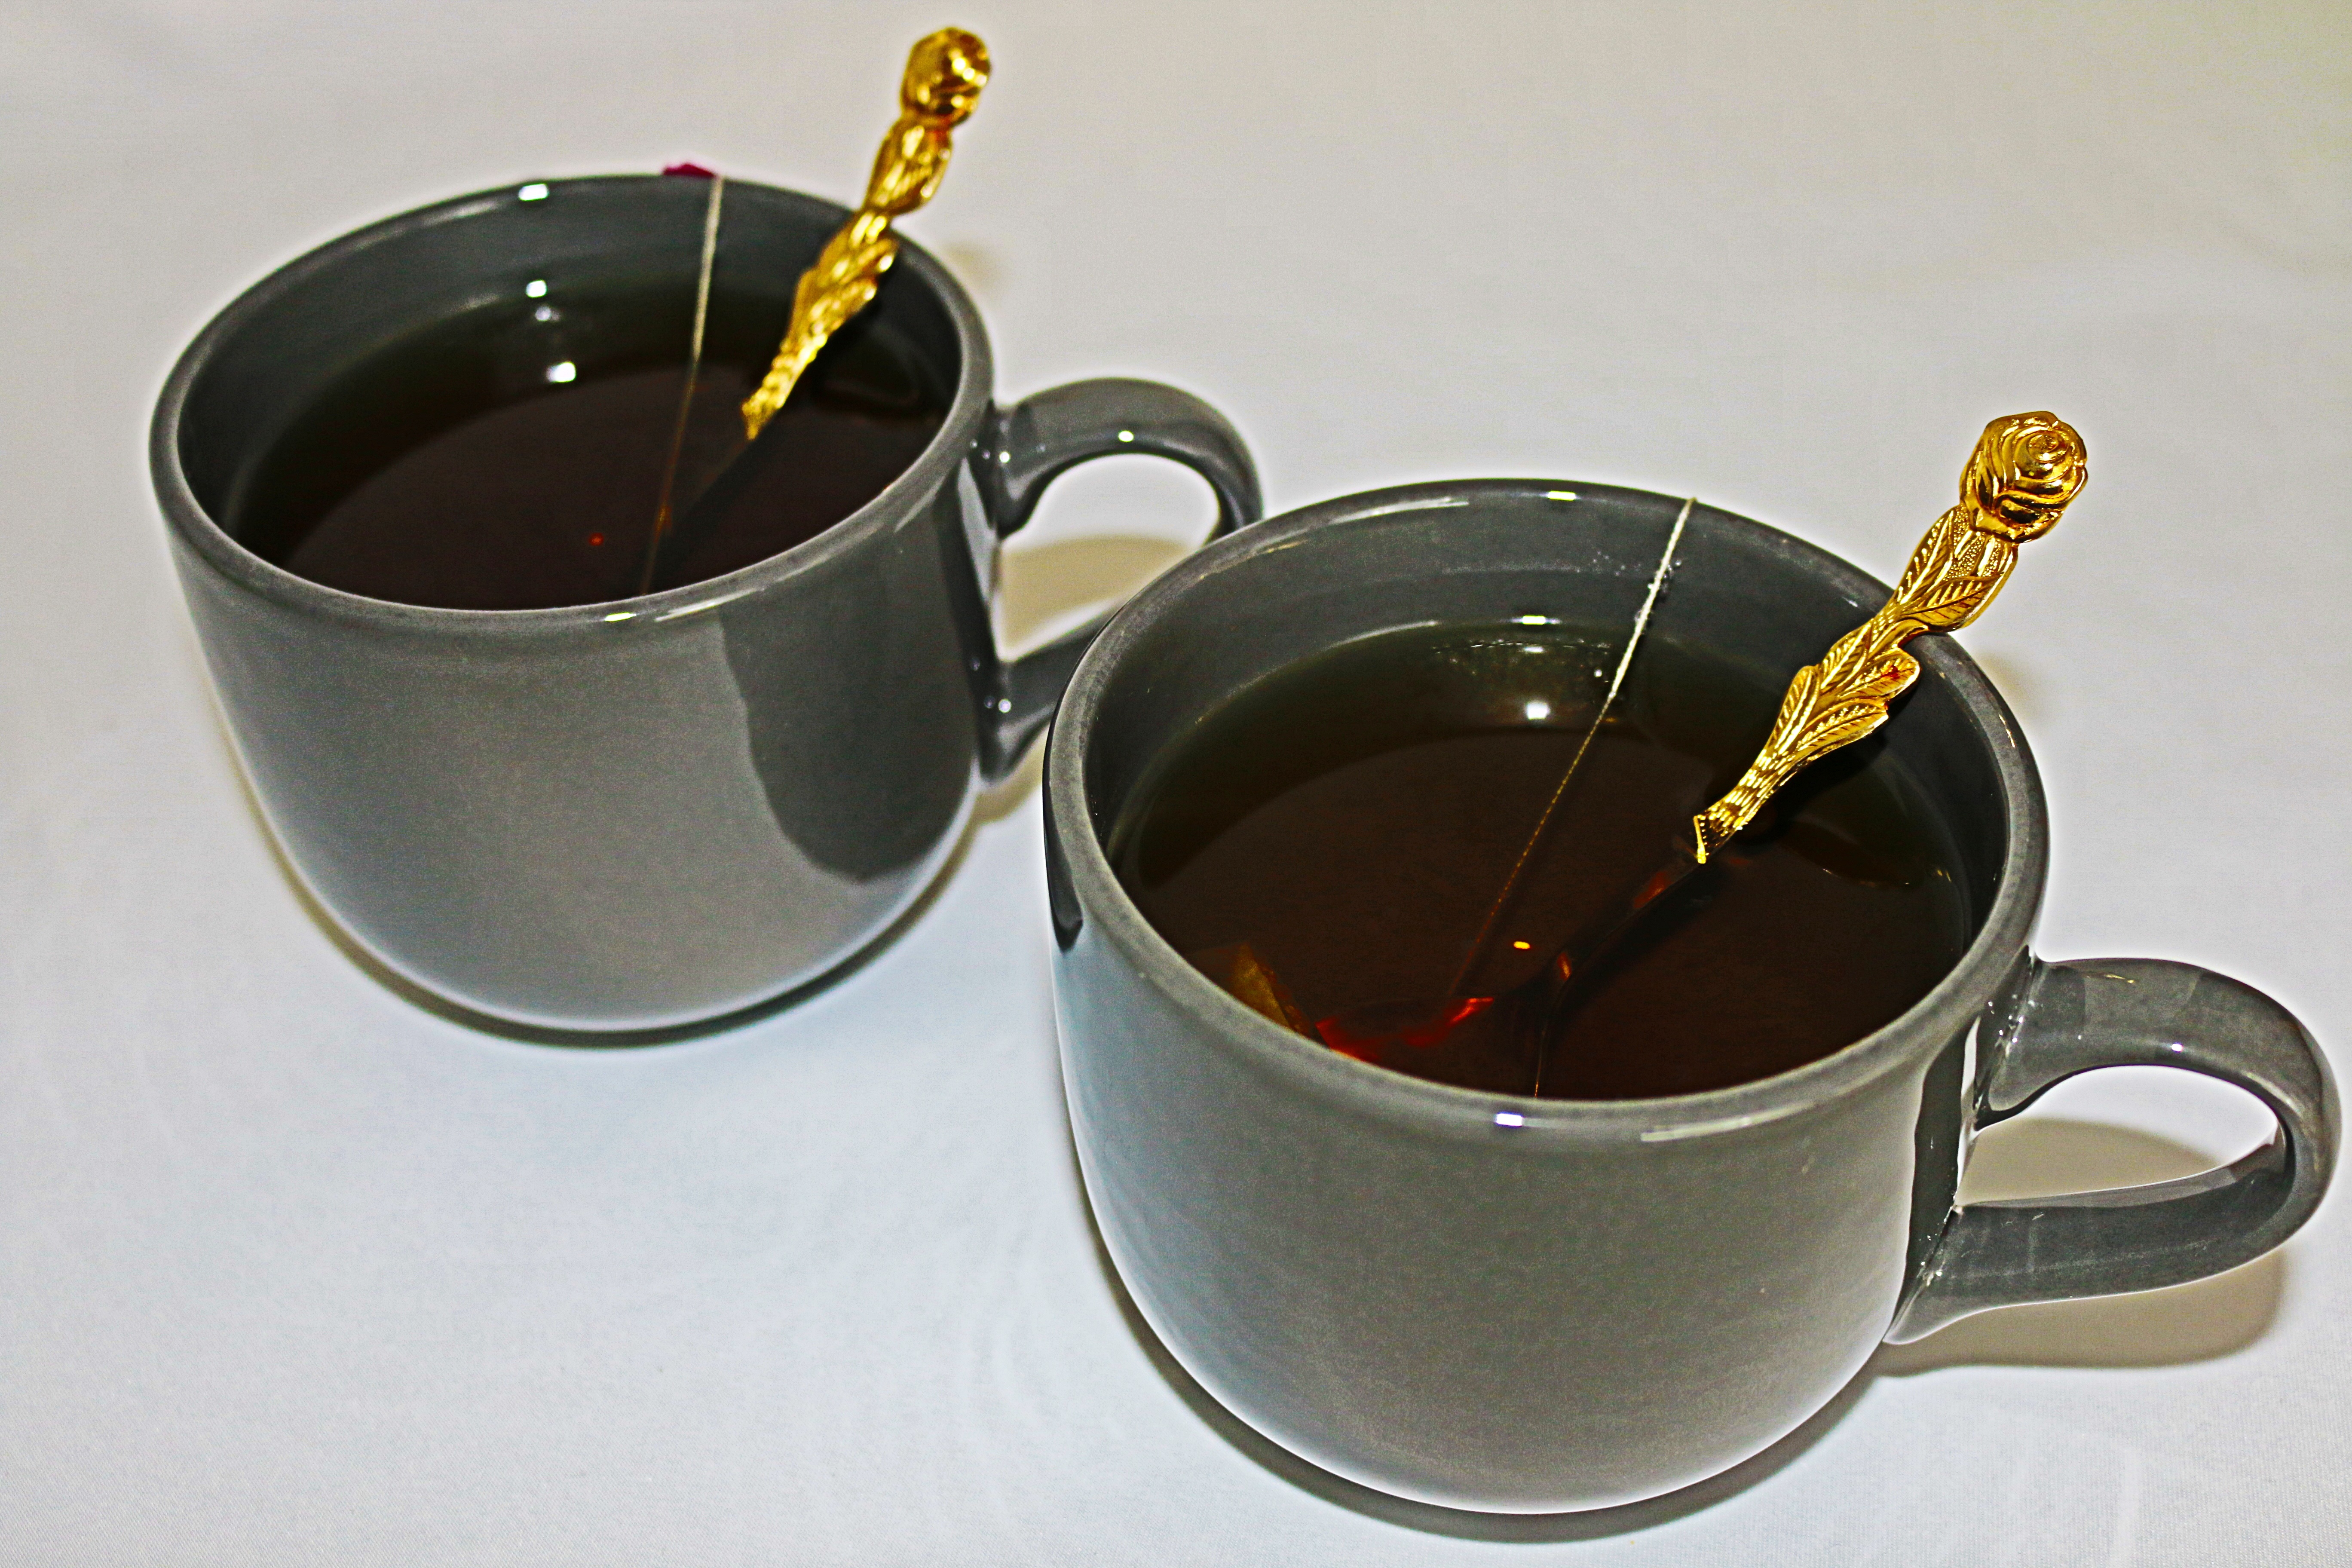
tea, cup, dish, food, green, golden, saucer, ceramic, drink, breakfast, coffee cup, cups, green tea, coffee spoon